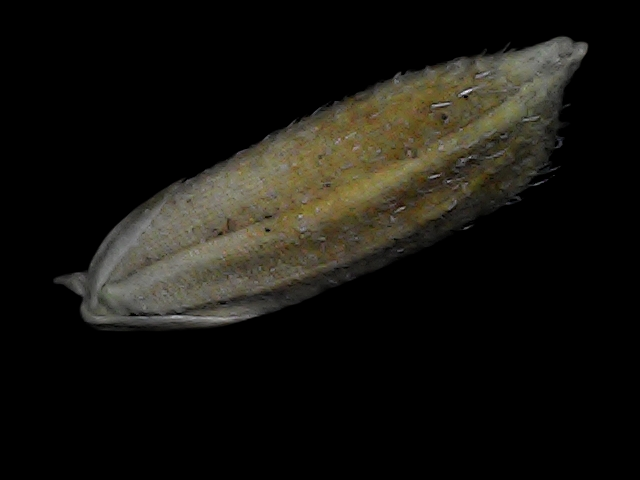
Rice variety: Bd91